Calabar River

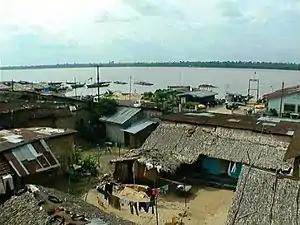
Calabar river 10 December 2005

The city of Calabar is bounded by the Calabar River to the west, Great Kwa River to the east and the wetlands of the Cross river estuary to the south. It can only grow to the north, into the Calabar River catchment area, and this has been happening. The Calabar river watershed was originally covered by tropical rainforest. Much has now been replaced by agriculture, road construction, forestry, industry and housing for the growing population of Calabar. For example, the National Integrated Power Project covers a large area of land besides the Calabar-Itu highway at Ikot Nyong in Odukpani Local Government Area.